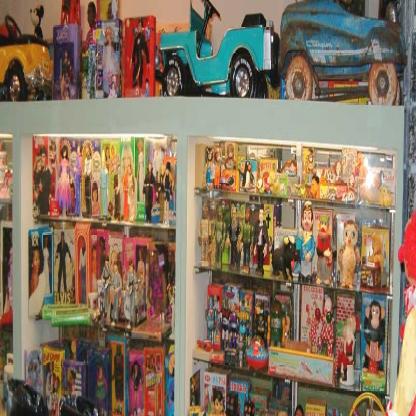
Scene: Indoor